Boxing Fever

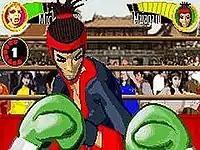
The player fights an opponent.

The game gives the player the perspective of the fighter, in a first person view; the graphical engine gives the illusion of 3D. The user punches and blocks with the d-pad, while avoiding punches entirely by weaving with the shoulder buttons.